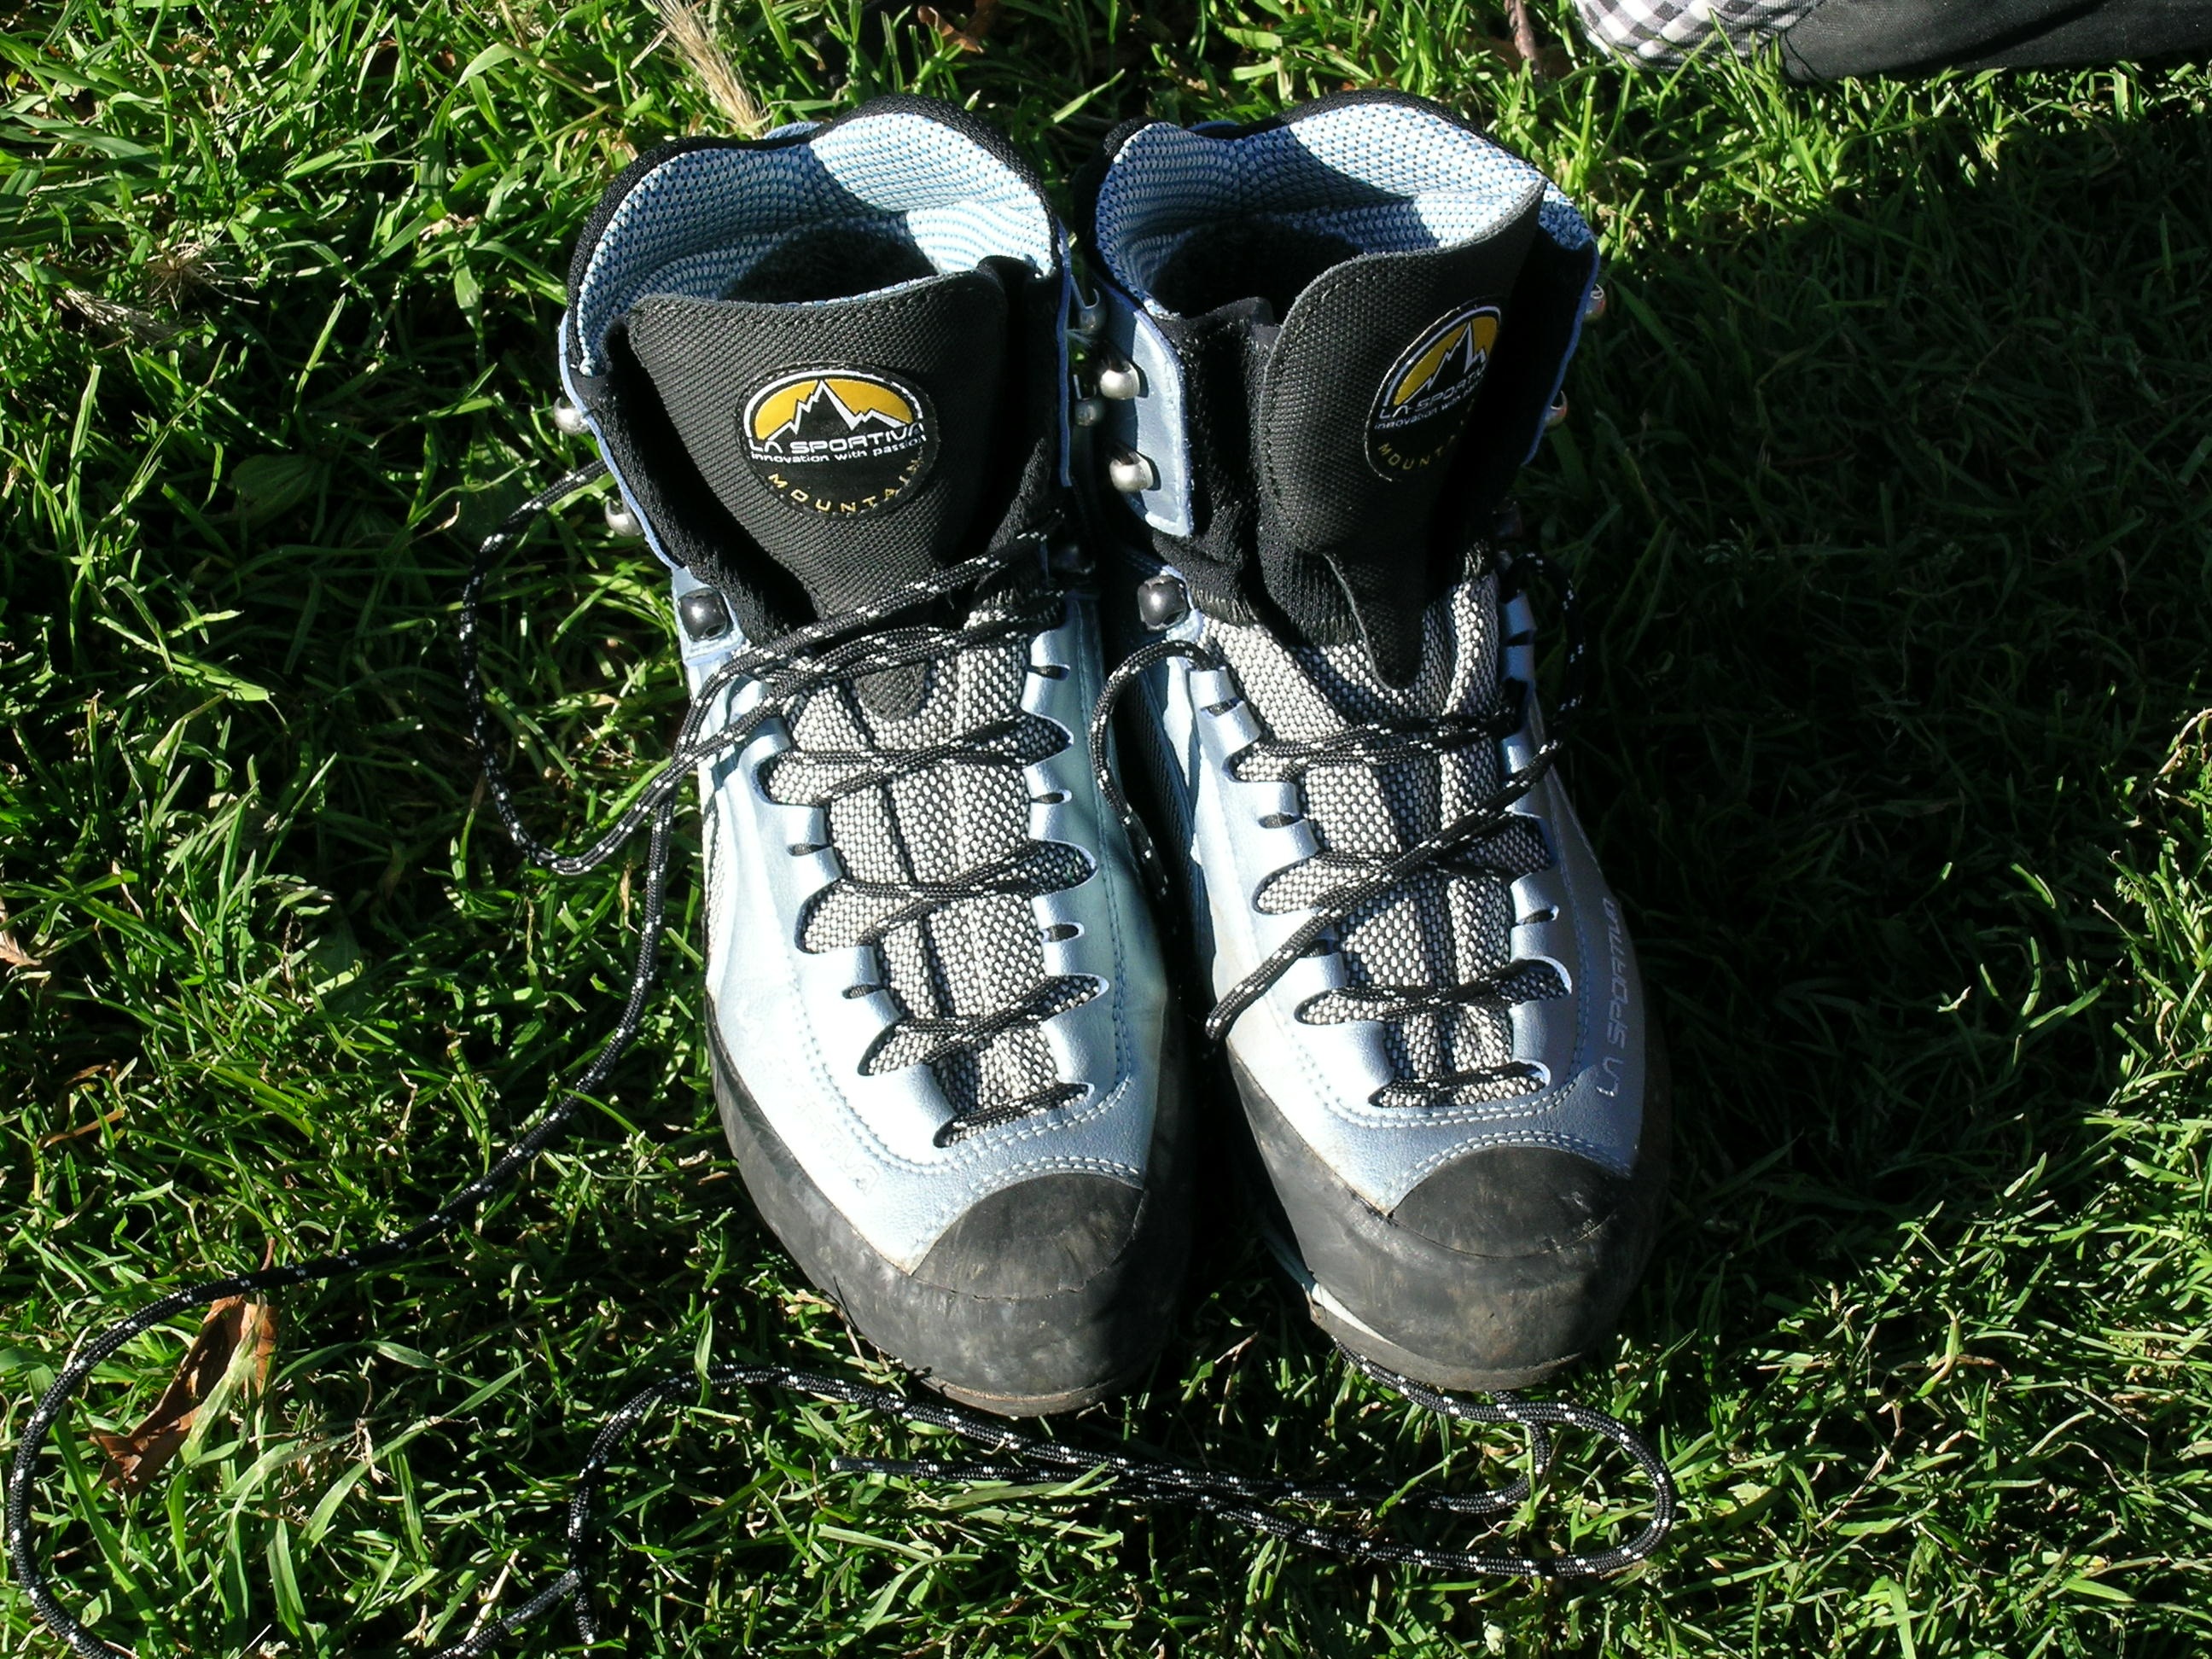
grass, shoe, hiking, lawn, green, black, boots, sneakers, footwear, boots mountains, outdoor shoe